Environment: lab
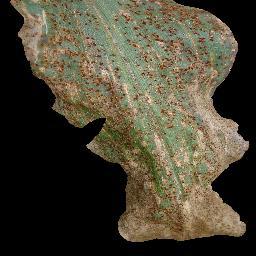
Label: common_rust